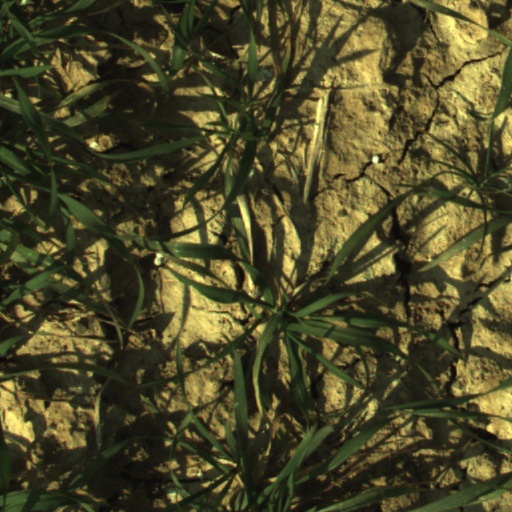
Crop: wheat